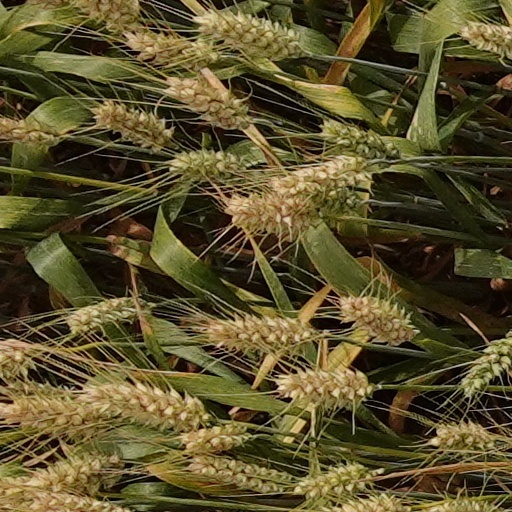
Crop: wheat